Esplanade – Theatres on the Bay

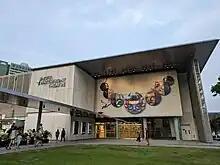
Facade of Singtel Waterfront Theatre taken in 2023

The concert hall serves as a venue for concerts, recitals, and other performances. The orchestral platform is able to hold up to 120 musicians.